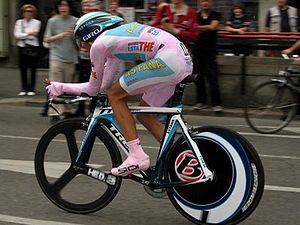
Alberto Contador, né le 6 décembre 1982 à Madrid, est un coureur cycliste espagnol. Professionnel de 2003 à 2017, il est l'un des sept coureurs à avoir remporté les trois grands tours du cyclisme sur route.